Gioachino Rossini

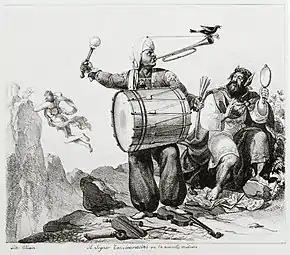
"Il signor Tambourossini, ou la nouvelle mélodie" (1821). Combining the composer's name with "tambour" (French for "drum"), this lithograph by the French artist Paul Delaroche makes clear the early Rossini's European reputation as a creator of noise, including a trumpet and drum accompanied by a magpie, several references to his early operas, and showing him and King Midas literally trampling on sheet-music and violins, while Apollo (the god of music) makes his escape in the background.

Rossini's handling of arias (and duets) in "cavatina" style marked a development from the eighteenth-century commonplace of recitative and aria. In the words of Rosselli, in Rossini's hands, "the aria became an engine for releasing emotion". Rossini's typical aria structure involved a lyrical introduction (""cantabile"") and a more intensive, brilliant, conclusion (""cabaletta""). This model could be adapted in various ways so as to forward the plot (as opposed to the typical eighteenth-century handling which resulted in the action coming to a halt as the requisite repeats of the "da capo aria" were undertaken). For example, they could be punctuated by comments from other characters (a convention known as ""pertichini""), or the chorus could intervene between the "cantabile" and the "cabaletta" so as to fire up the soloist. If such developments were not necessarily Rossini's own invention, he nevertheless made them his own by his expert handling of them. A landmark in this context is the "cavatina" ""Di tanti palpiti"" from "Tancredi", which both Taruskin and Gossett (amongst others) single out as transformative, "the most famous aria Rossini ever wrote", with a "melody that seems to capture the melodic beauty and innocence characteristic of Italian opera." Both writers point out the typical Rossinian touch of avoiding an "expected" cadence in the aria by a sudden shift from the home key of F to that of A flat (see example); Taruskin notes the implicit pun, as the words talk of returning, but the music moves in a new direction. The influence was lasting; Gossett notes how the Rossinian "cabaletta" style continued to inform Italian opera as late as Giuseppe Verdi's "Aida" (1871).